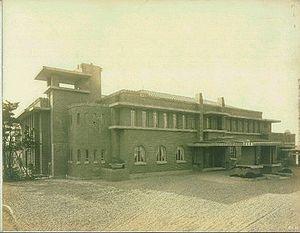
Le Sōri-daijin Kantei, populairement appelé Sōri Kantei ou plus simplement Kantei désigne tout à la fois le complexe immobilier à Tokyo abritant les bureaux et la résidence du Premier ministre, le bâtiment au sein de cet ensemble où se trouvent seulement les lieux où le Premier ministre exerce ses responsabilités et par métonymie, le Cabinet et son administration centrale.